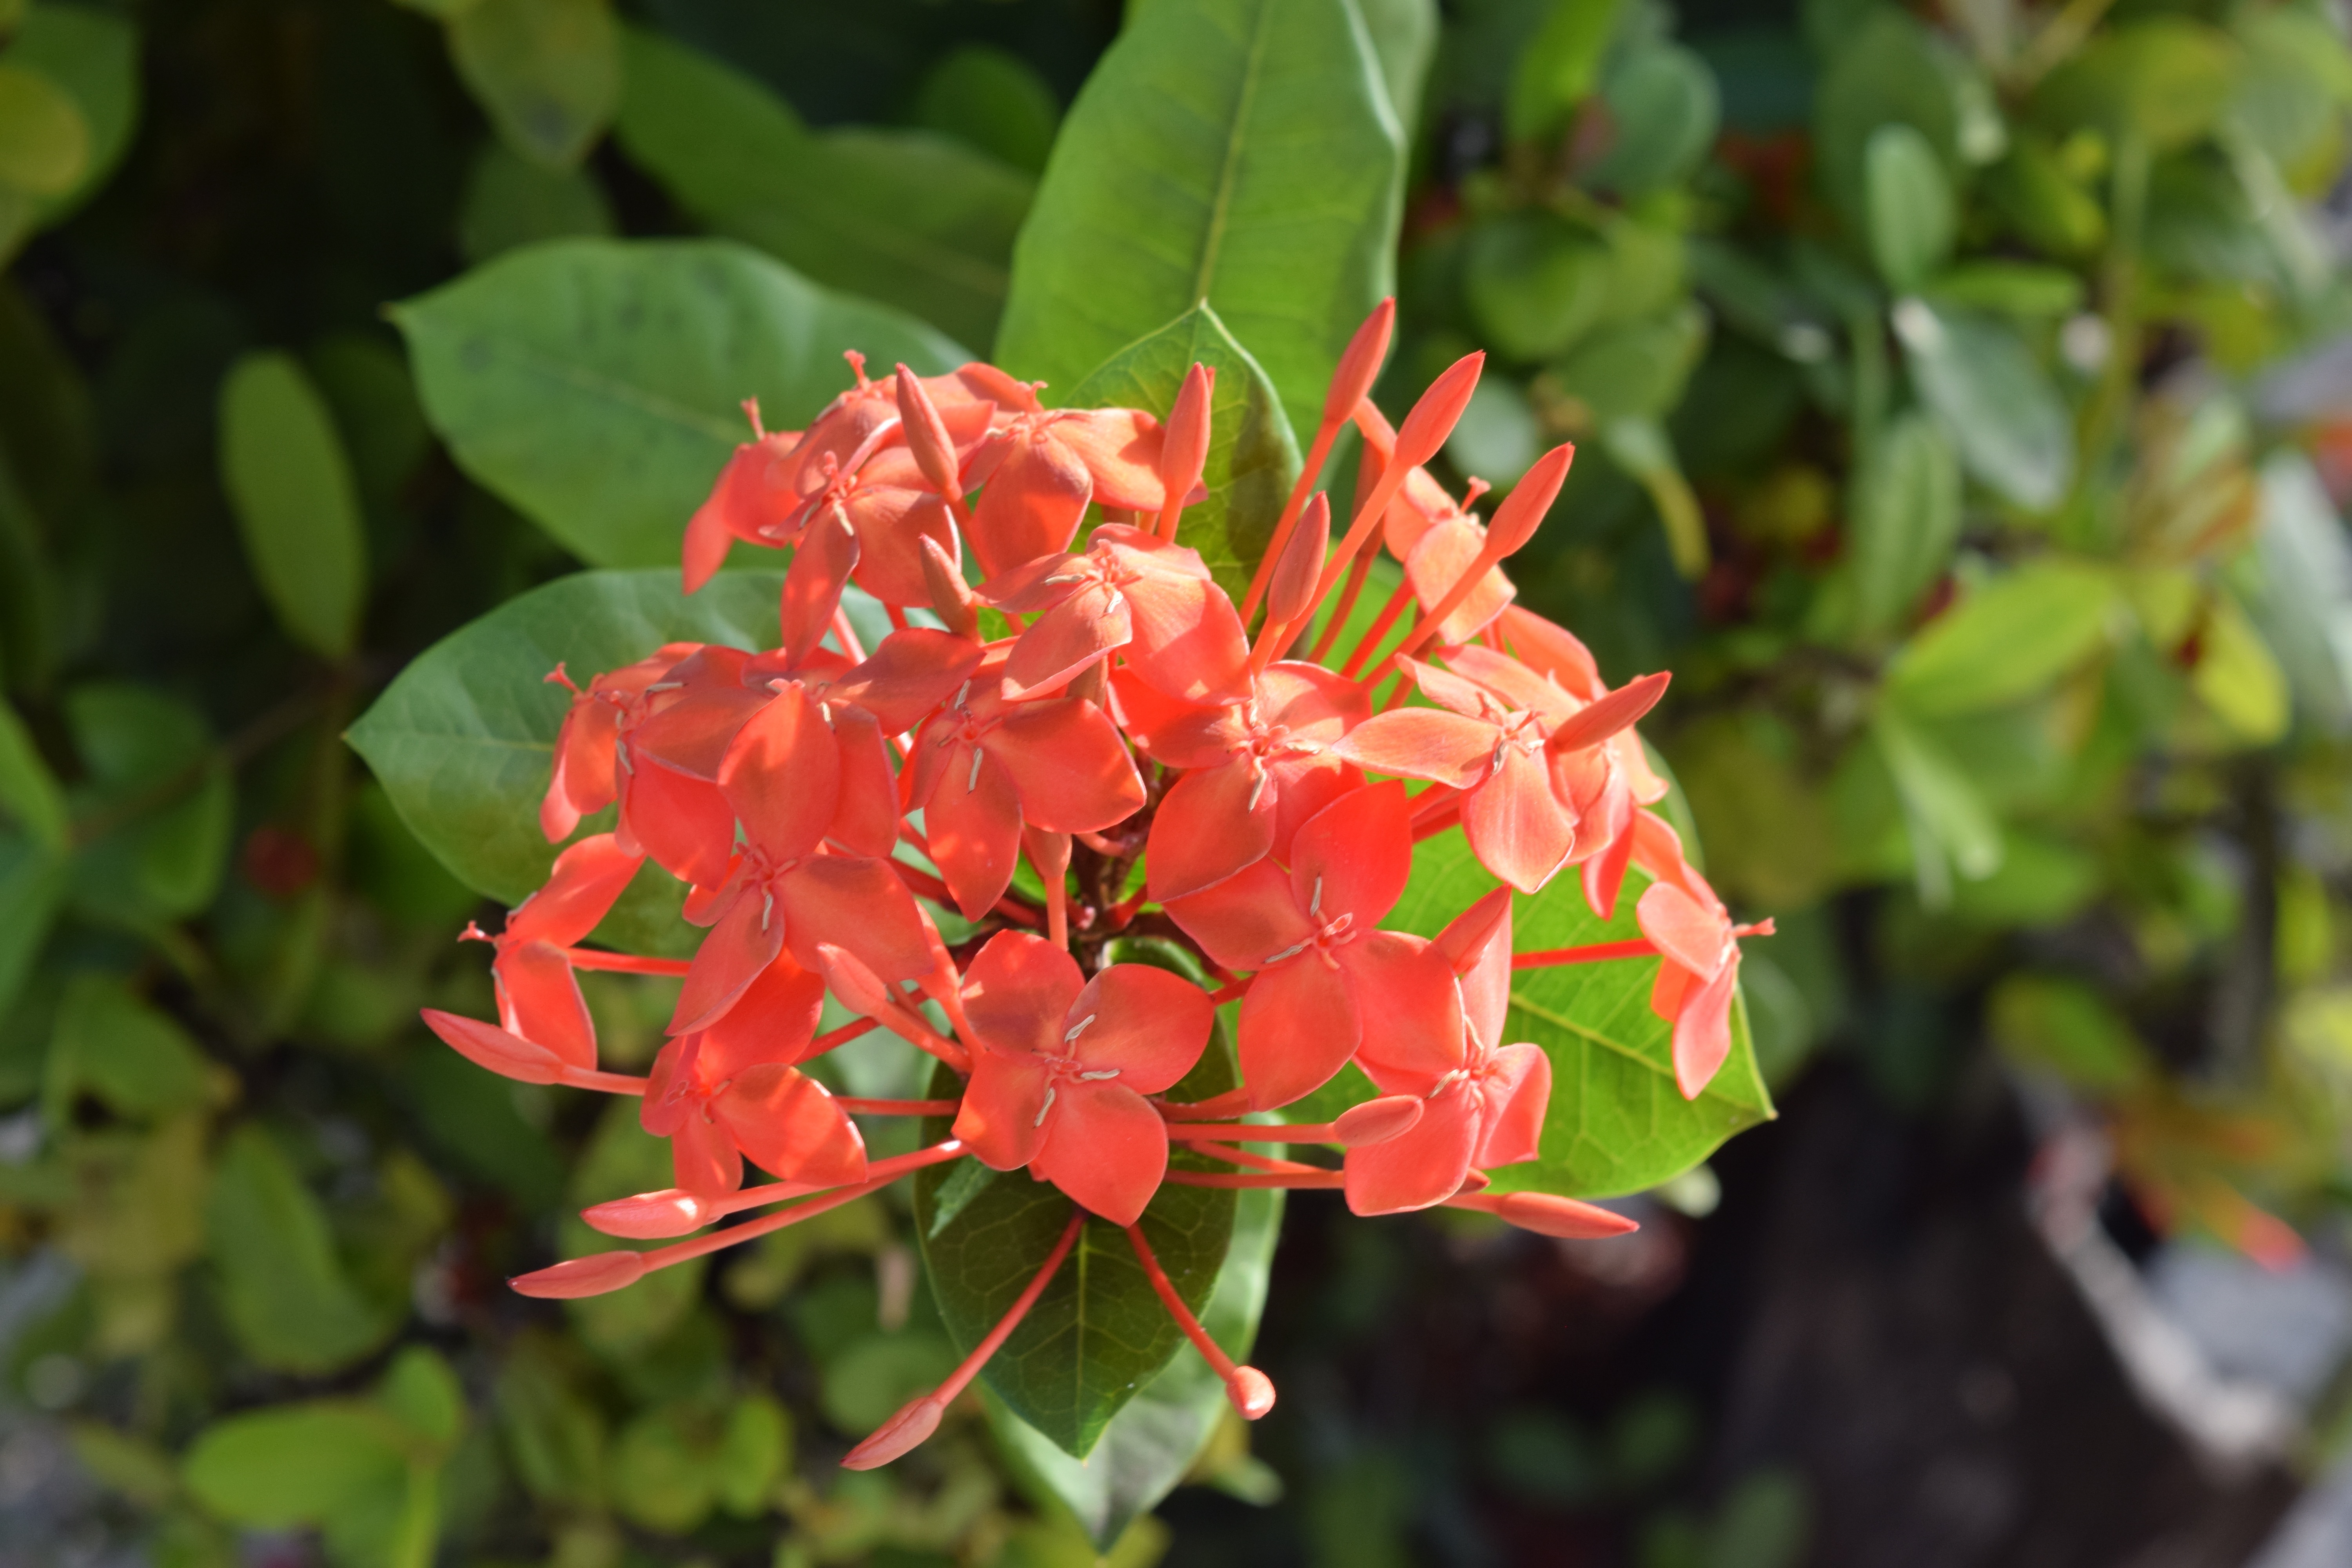
nature, plant, texture, leaf, flower, petal, bloom, autumn, botany, garden, flora, wildflower, background, shrub, macro photography, summer flowers, flowering plant, woody plant, land plant